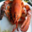
Label: lobster